Pelletizing

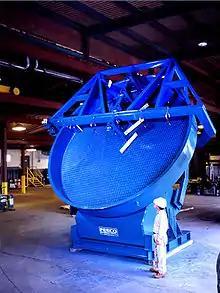
Disc Pelletizer

The formation of raw iron ore pellets, also known as pelletizing, has the objective of producing pellets in an appropriate band of sizes and with mechanical properties high usefulness during the stresses of transference, transport, and use. For example, waste materials are ground before being heated and introduced into a press for compression. Both mechanical force and thermal processes are used to produce the correct pellet properties. From an equipment point of view there are two alternatives for industrial production of iron ore pellets: the drum and the pelletizing disk.